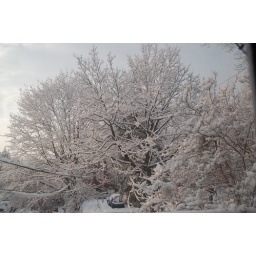
Snow trees out the kitchen window in the morning before work. (Not Snowgnarok)